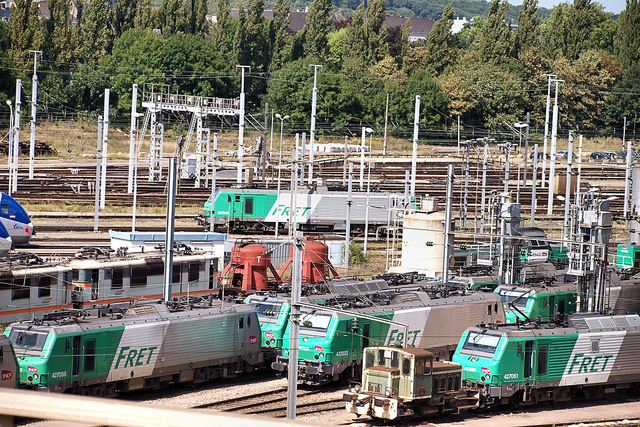
A group of green and white trains on tracks in train yard.

Several green and white train cars sitting on tracks.

train yard with several train cars and evergreen trees in background